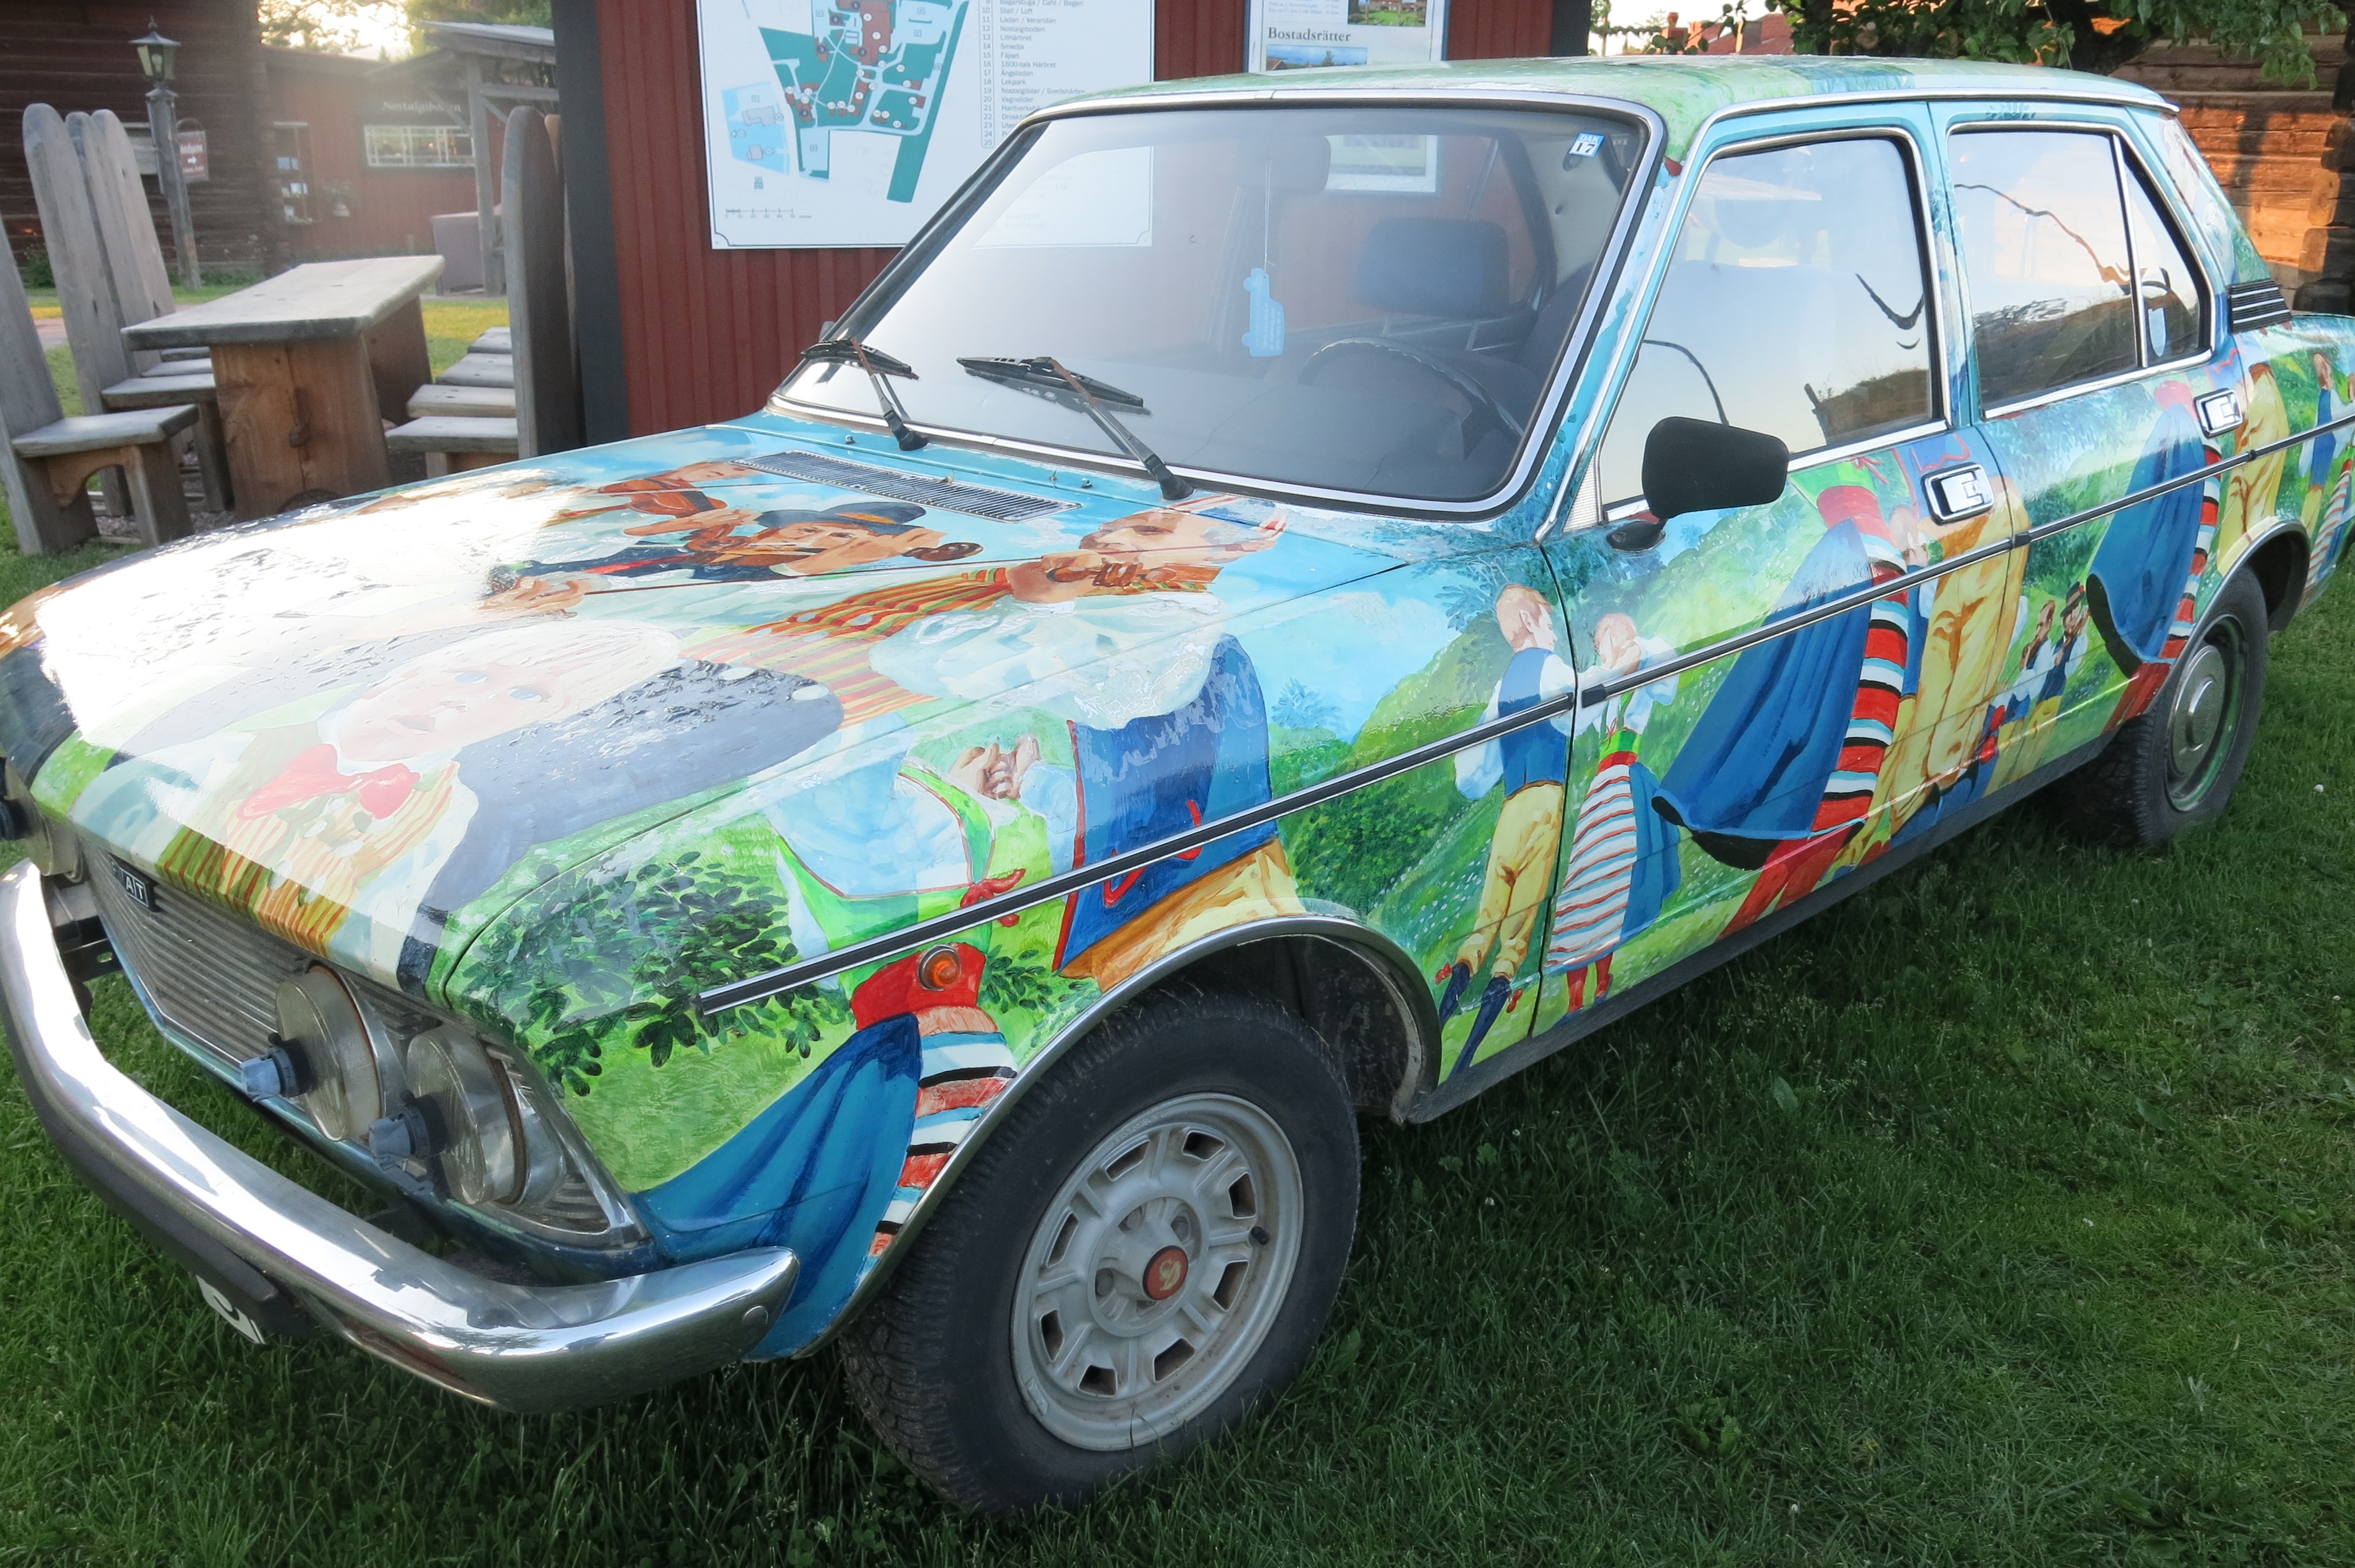
car, vehicle, sedan, antique car, city car, the valleys, lacquering, land vehicle, automobile make, compact car, family car, executive car, subcompact car, supermini